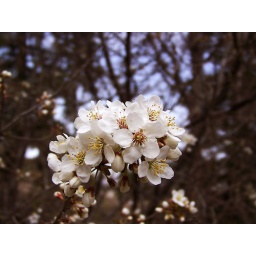
A tree near the bear exhibit after blooming.